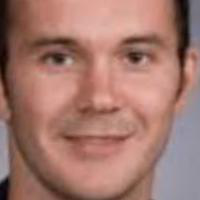
Age group: age 31-40